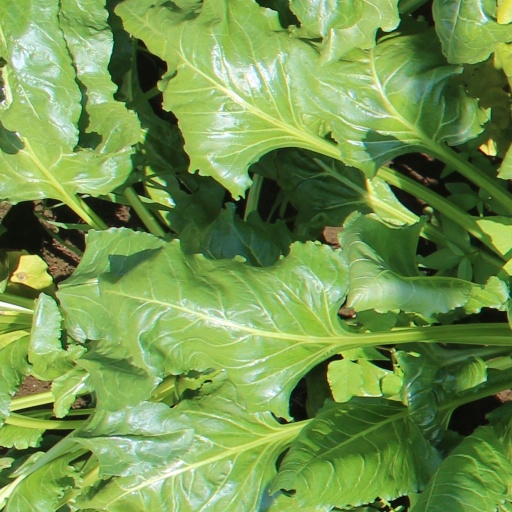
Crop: sugar beet